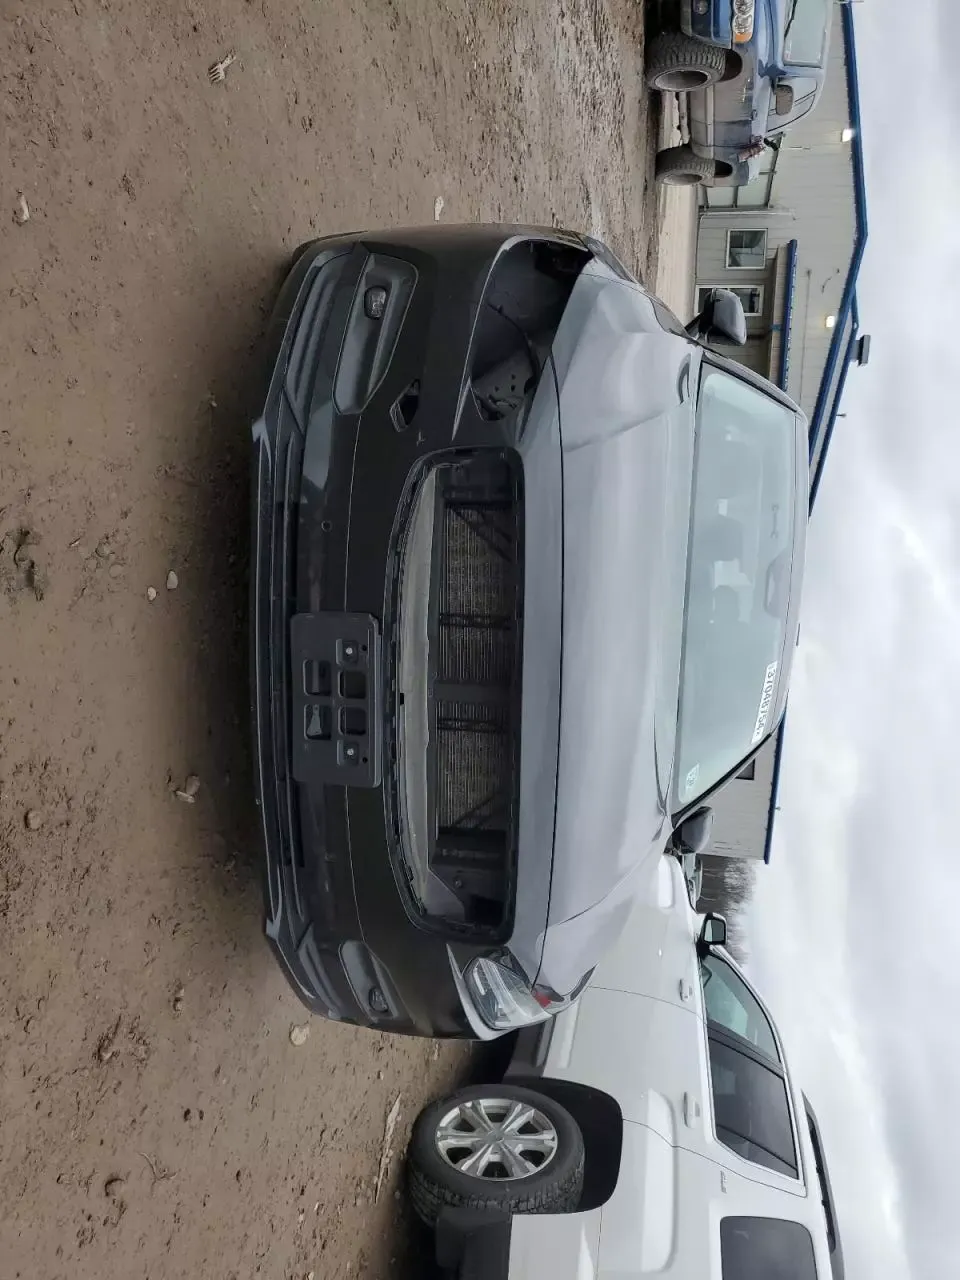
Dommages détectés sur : feu avant droit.
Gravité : majeur